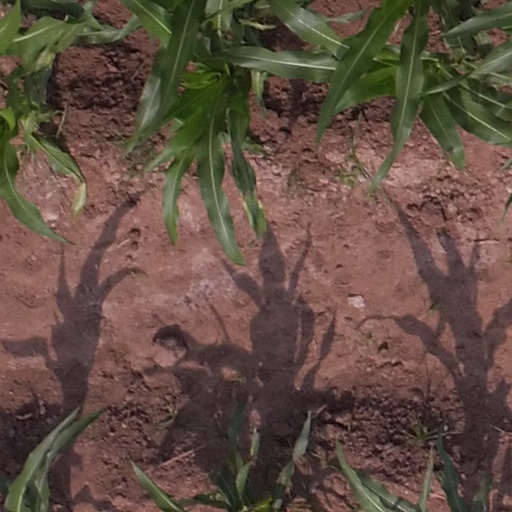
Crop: maize; corn